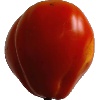
Label: Tomato 1